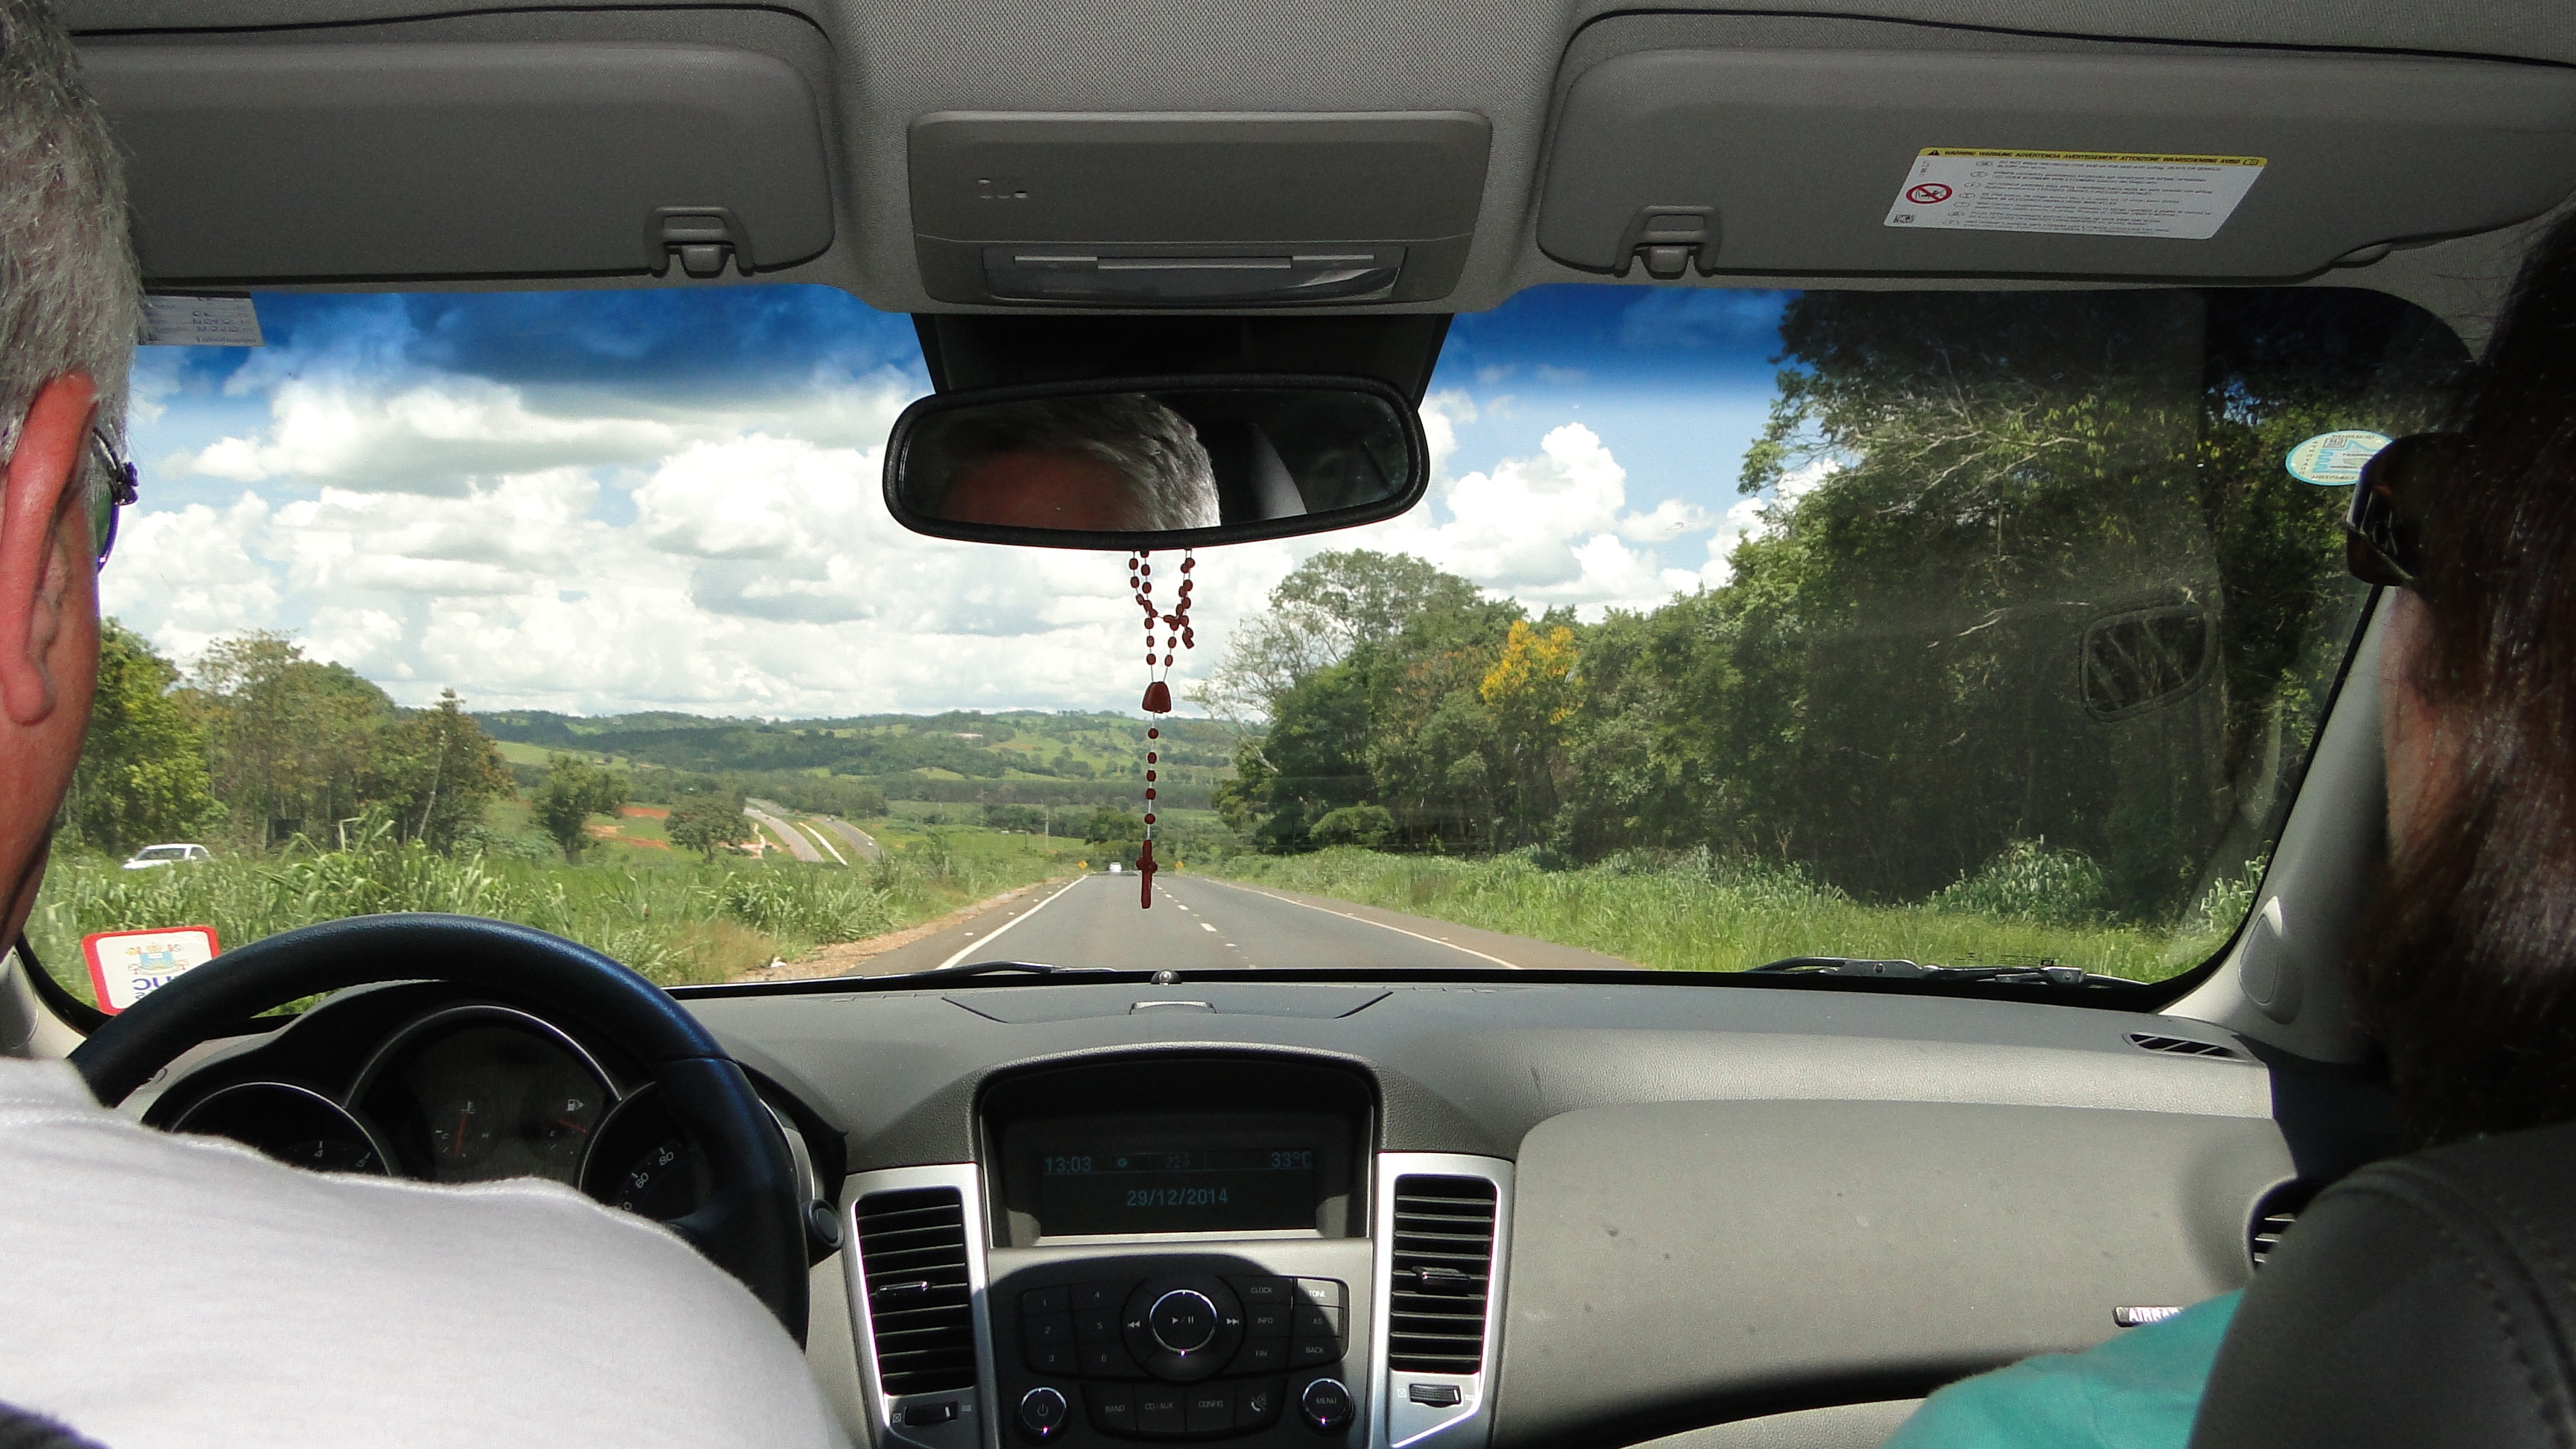
nature, car, driving, vacation, vehicle, traveling, sedan, south america, brazil, sport utility vehicle, automobile make, automotive exterior, luxury vehicle, family car